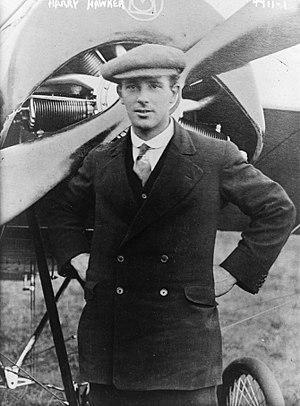
Harry Hawker, né le 22 janvier 1886 à Moorabbin, Australie et mort le 21 juillet 1921 à Hendon, Royaume-Uni, était un aviateur et ingénieur aéronautique britannique.